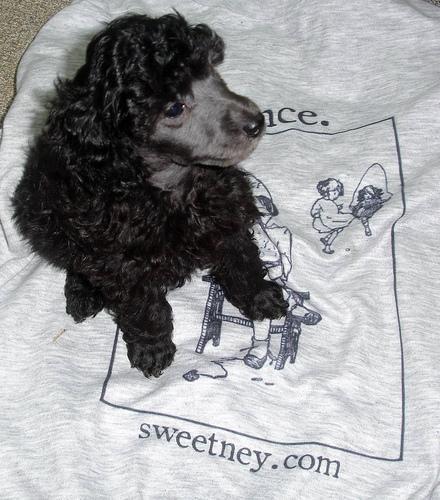
miniature_poodle